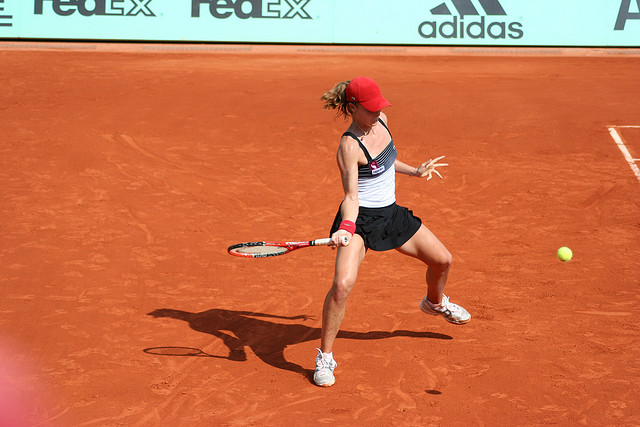
một nữ vận động viên tennis đang dùng vợt để đánh bóng ở trên sân đất nện